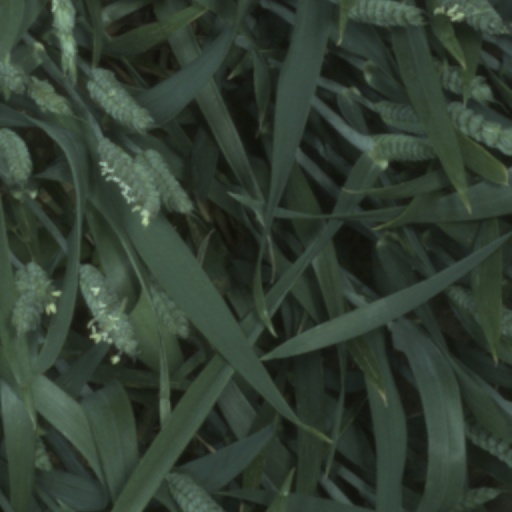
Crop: wheat